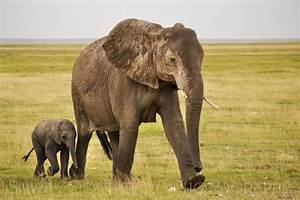
Label: elephant